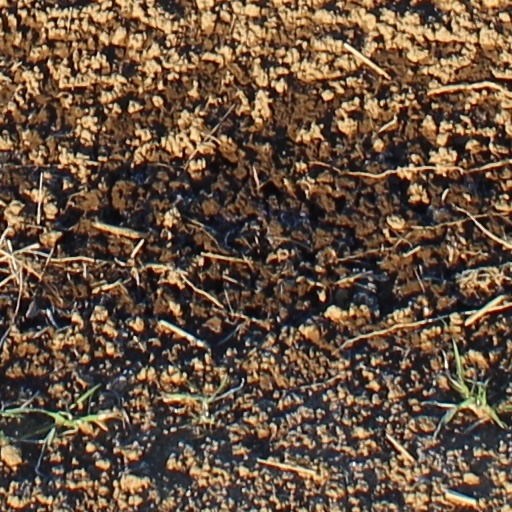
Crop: wheat